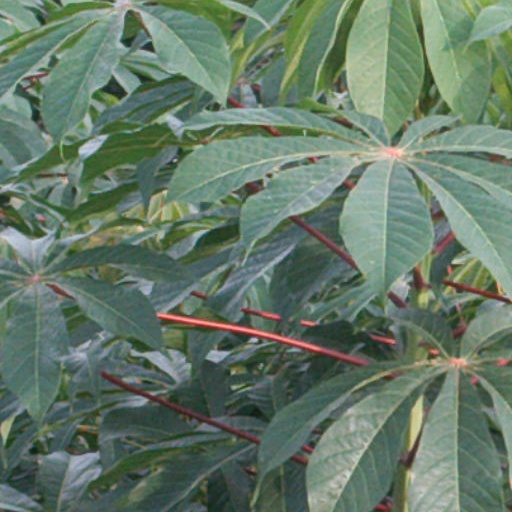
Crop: cassava